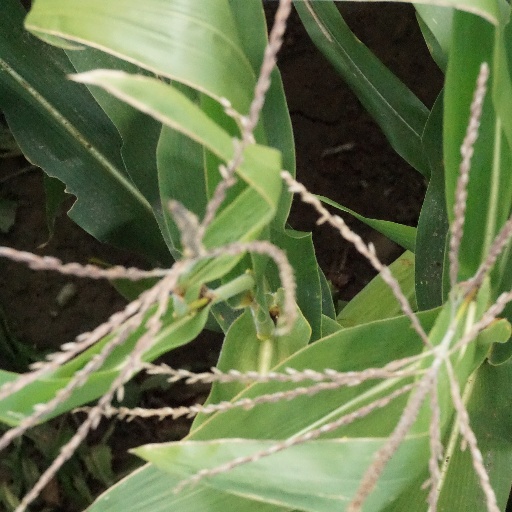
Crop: maize; corn